Transgender history in the United Kingdom

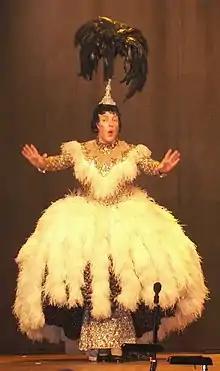
A Grand Dame

This article addresses the history of transgender people across the British Isles in the United Kingdom, the British colonies and the Kingdom of England until the present day. Transgender people were historically recognised in the UK by varying titles and cultural gender indicators, such as dress. People dressing and living differently from their sex assignment at birth and contributing to various aspects of British history and culture have been documented from the 14th century to the present day. In the 20th century, advances in medicine, social and biological sciences and transgender activism have influenced transgender life in the UK.